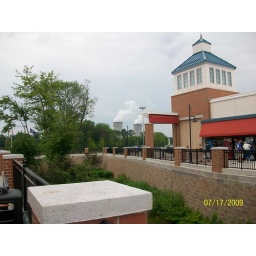
The cooling towers from the Limerick Nuclear plant rise above the trees behind the Philadelphia Premium Outlets in Limerick, PA